Royal manufactories in France

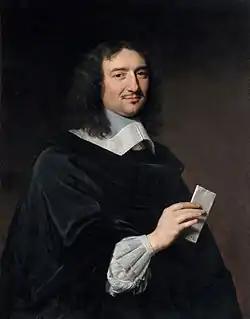
Jean-Baptiste Colbert, minister of Louis XIV between 1661 and 1683, and a major player in the industrialization of the Kingdom of France.

Royal manufactories in France during the 17th and 18th centuries were privileged establishments benefiting from a royal charter, meaning they operated under special regulations granted by letters patent. These privileges allowed them to bypass certain restrictions imposed on traditional trade guilds. For example, they were not subject to verification by guild inspectors, could employ many journeymen and apprentices than was typically allowed, could combine multiple trades under one roof, or even hold exclusive monopolies. These regulations, often comprising dozens of articles, replaced the traditional guild statutes and effectively created a separate legal framework for the manufactories.